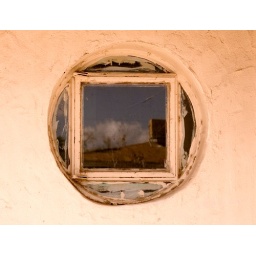
A window ina deserted house in Canutillo, Texas.